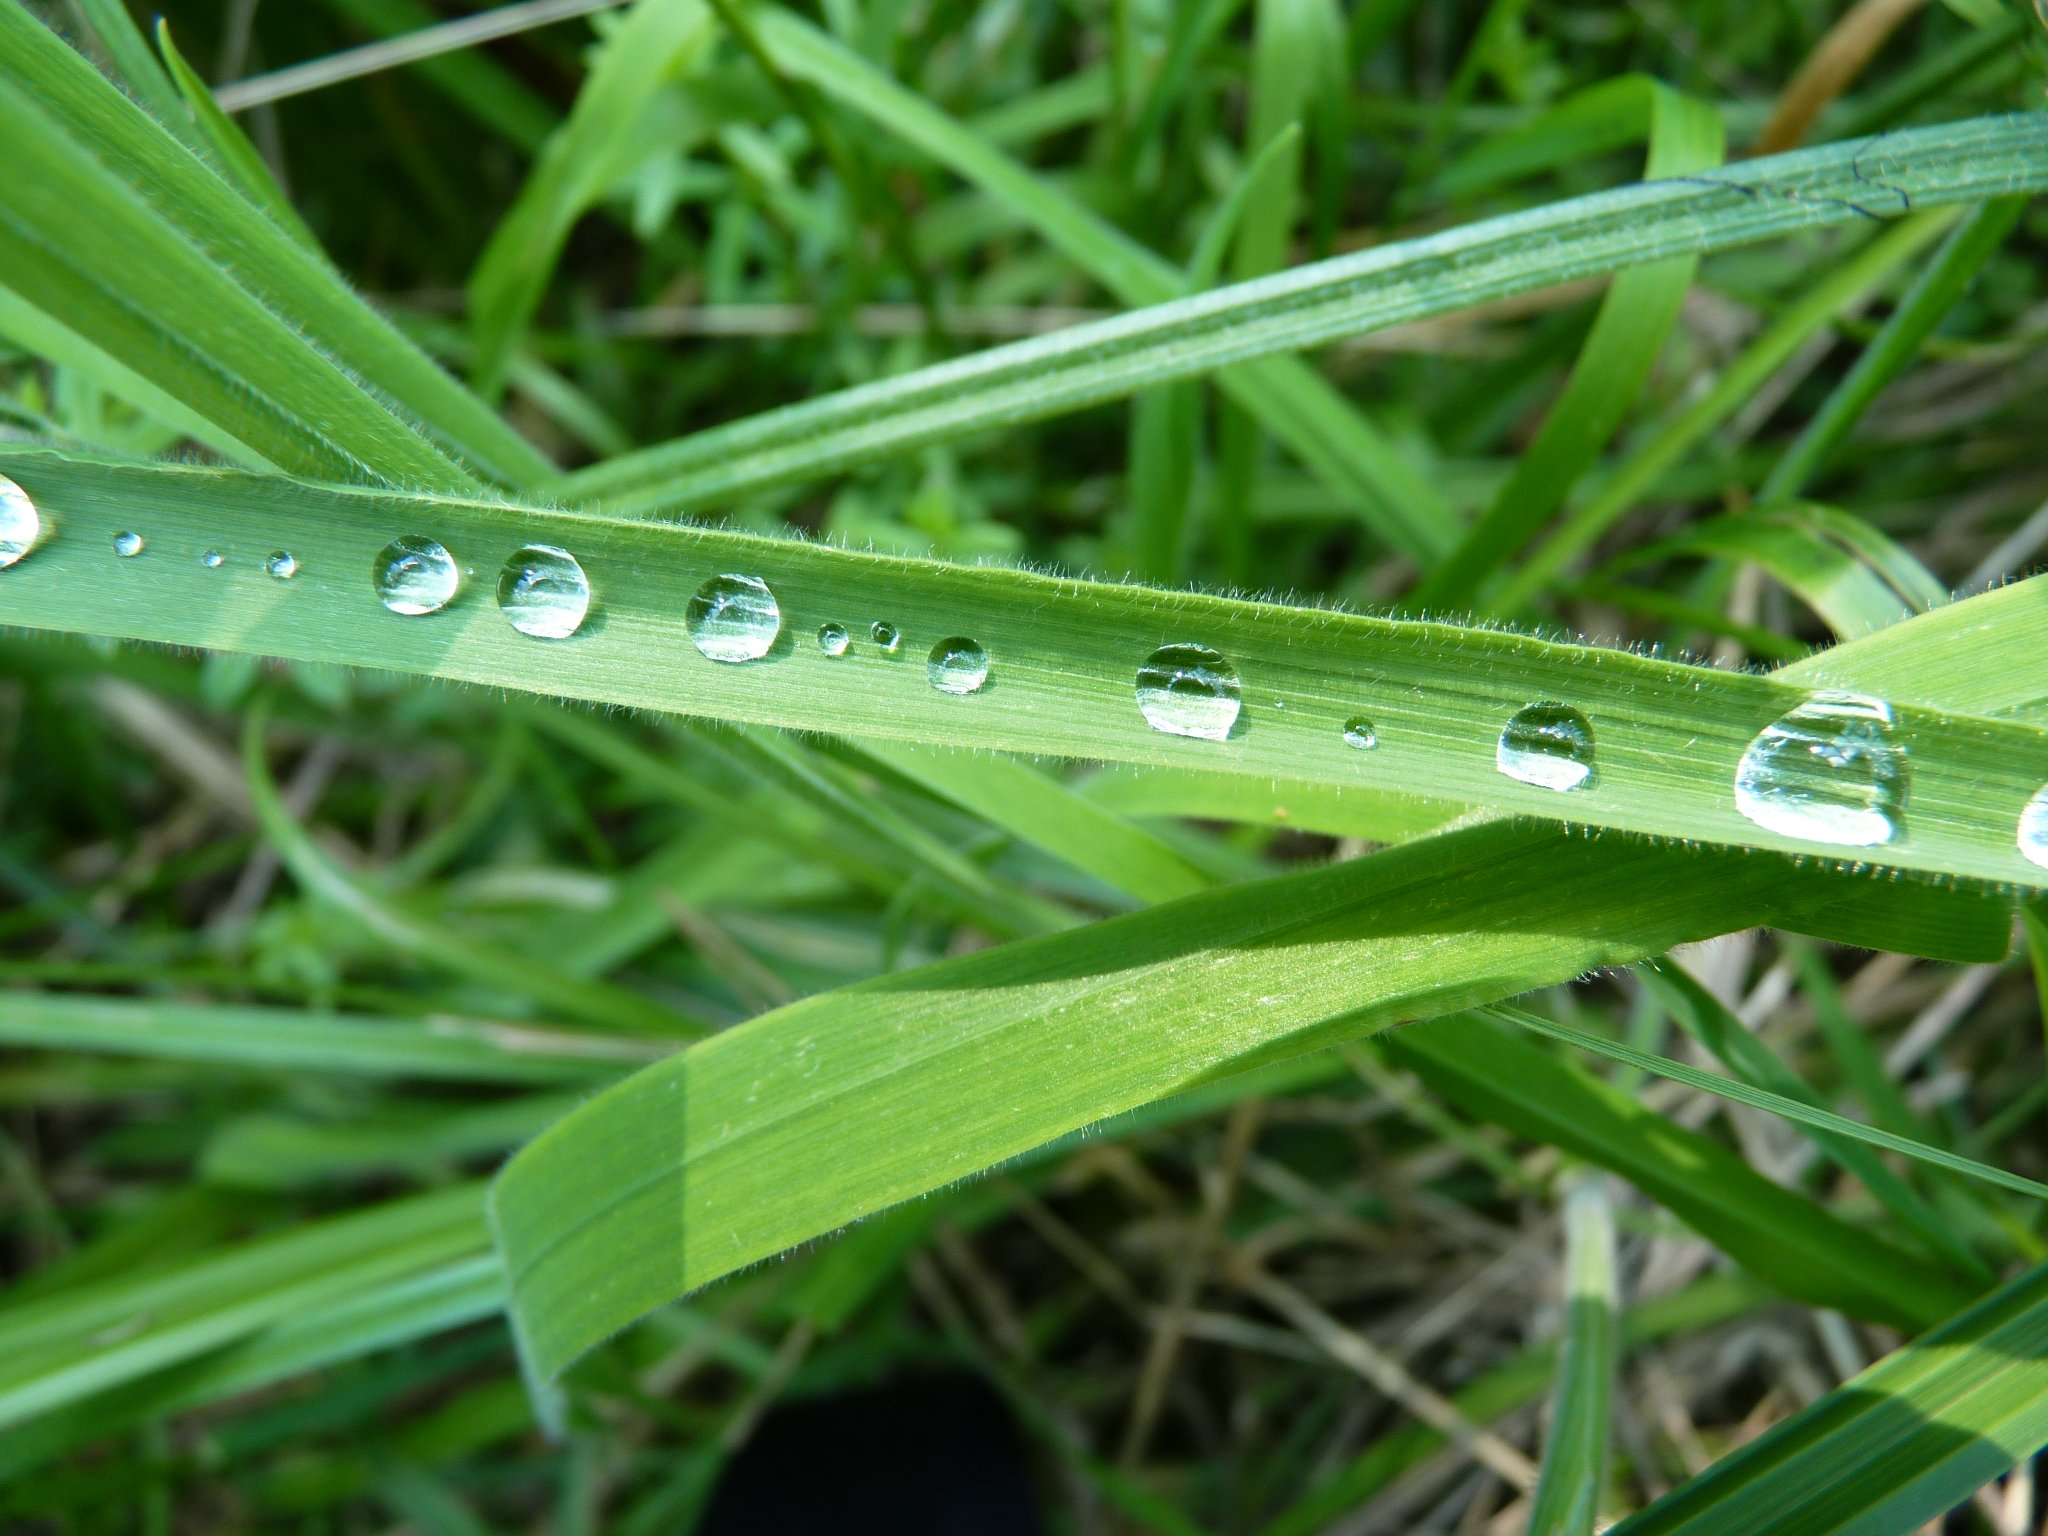
nature, grass, drop, dew, plant, lawn, leaf, flower, green, drip, damselfly, moisture, morgentau, macro photography, flowering plant, dewdrop grass, grass family, plant stem, land plant